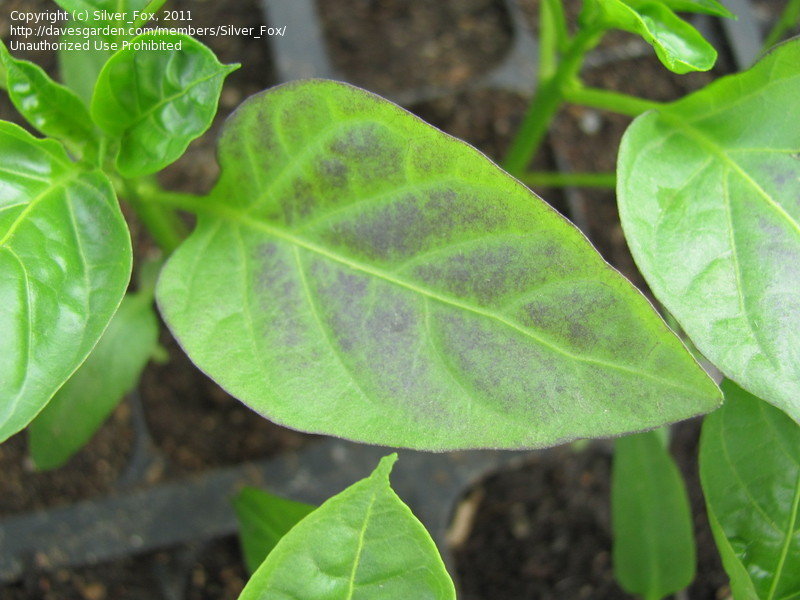
Label: Bell_pepper leaf
Plant: Bell pepper
Condition: healthy